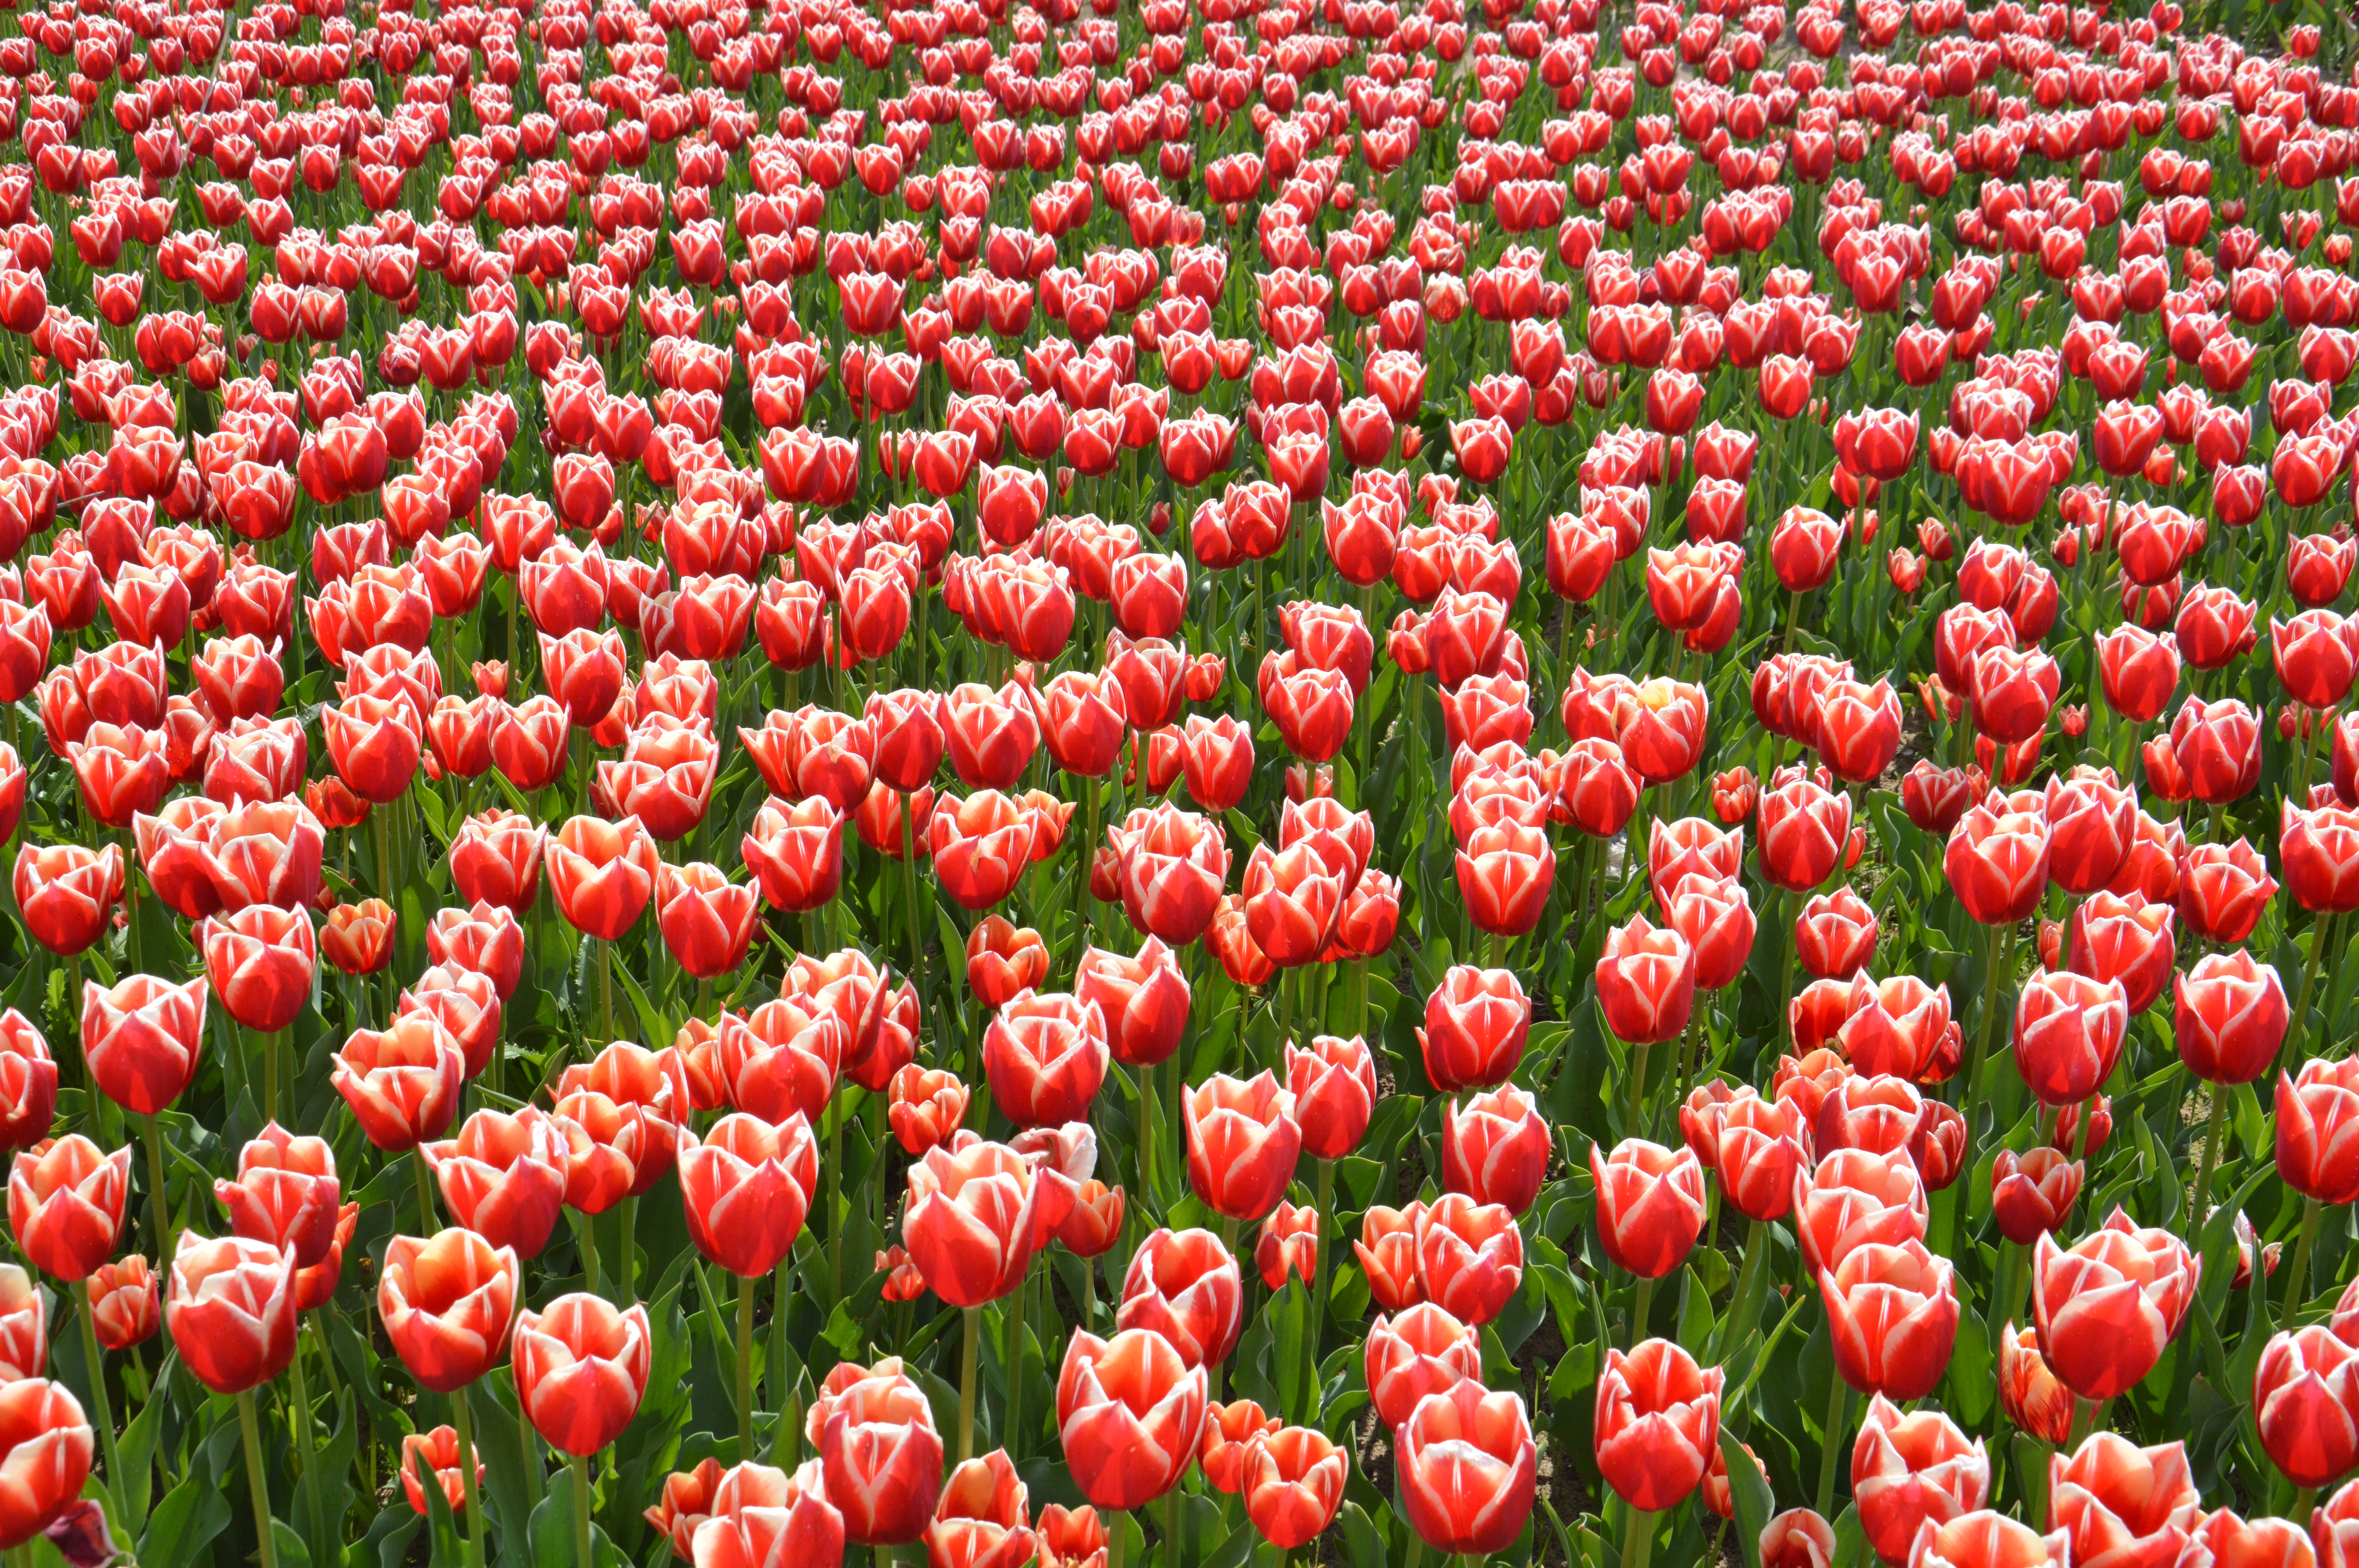
garden, flower, tulip, nature, green, blossom, summer, pink, field, bloom, spring, flora, plant, beautiful, multi colored, botany, vibrant color, beauty in nature, season, freshness, purple, park, floral, beauty, landscape, blooming, texture, tulips, yellow, colorful, ecoregion, petal, natural environment, natural landscape, grass, red, groundcover, herbaceous plant, rose family, shrub, flowering plant, annual plant, meadow, magenta, plantation, art, landscaping, font, wildflower, event, rose order, poppy, plant stem, coquelicot, gardening, lily family, perennial plant, happy, poppy family, pattern, Pedicel